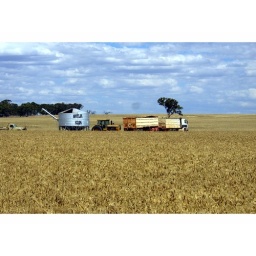
Harvesting wheat at property near Kulin - field bin truck and ute